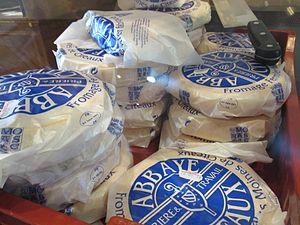
Abbaye de Cîteaux
L’abbaye Notre-Dame de Cîteaux est l'abbaye fondatrice de l'ordre de Cîteaux. Elle est située sur le territoire de la commune de Saint-Nicolas-lès-Cîteaux, canton de Nuits-Saint-Georges, dans le département de la Côte-d'Or, en Bourgogne-Franche-Comté. Sa construction est de style gothique et d'architecture classique du XIᵉ siècle.
Cîteaux est une marque commerciale déposée et utilisée pour un fromage fabriqué par la communauté des moines de l'abbaye de Cîteaux dans la commune de Saint-Nicolas-lès-Cîteaux en Côte-d'Or en France.